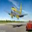
Label: airplane